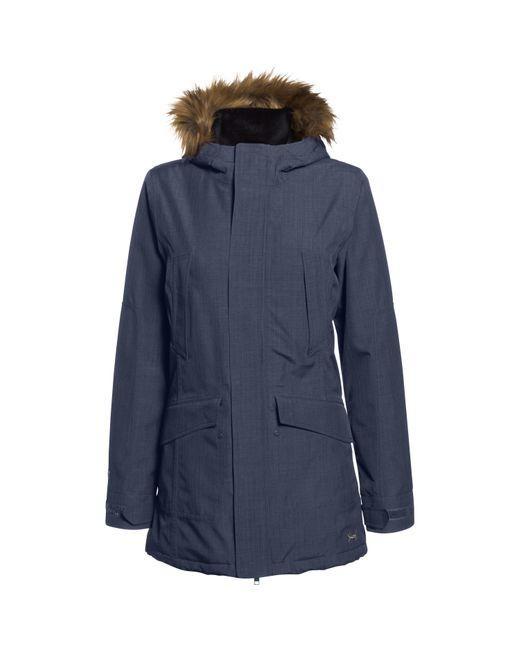
Vollärmlige Winterjacke mit Fell für Damen